History of hypertext

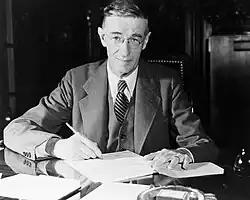
Engineer Vannevar Bush wrote "As We May Think" in 1945 describing his conception of the Memex, a machine that could implement what we now call hypertext. His aim was to help humanity achieve a collective memory with such a machine and avoid the use of scientific discoveries for destruction and war

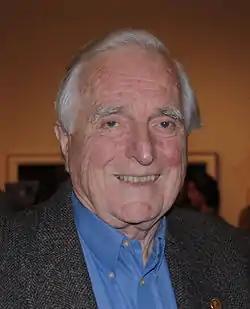
Douglas Engelbart in 2008, at the 40th anniversary celebrations of "The Mother of All Demos" in San Francisco, a 90-minute 1968 presentation of the NLS computer system which was a combination of hardware and software that demonstrated many hypertext ideas

Hypertext is text displayed on a computer or other electronic device with references (hyperlinks) to other text that the reader can immediately access, usually by a mouse click or keypress sequence. Early conceptions of hypertext defined it as text that could be connected by a linking system to a range of other documents that were stored outside that text. In 1934 Belgian bibliographer Paul Otlet developed a blueprint for links that telescoped out from hypertext electrically to allow readers to access documents, books, photographs, and so on, stored anywhere in the world.